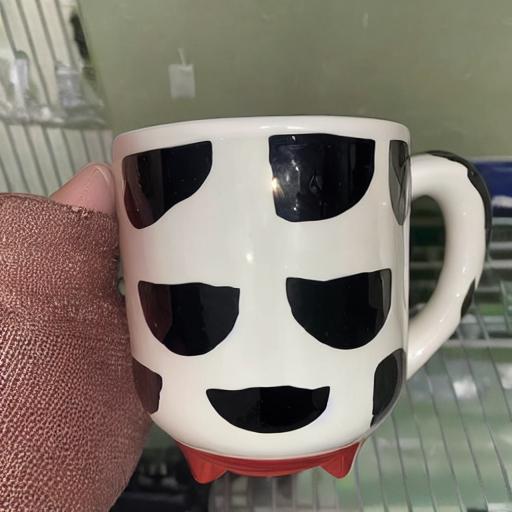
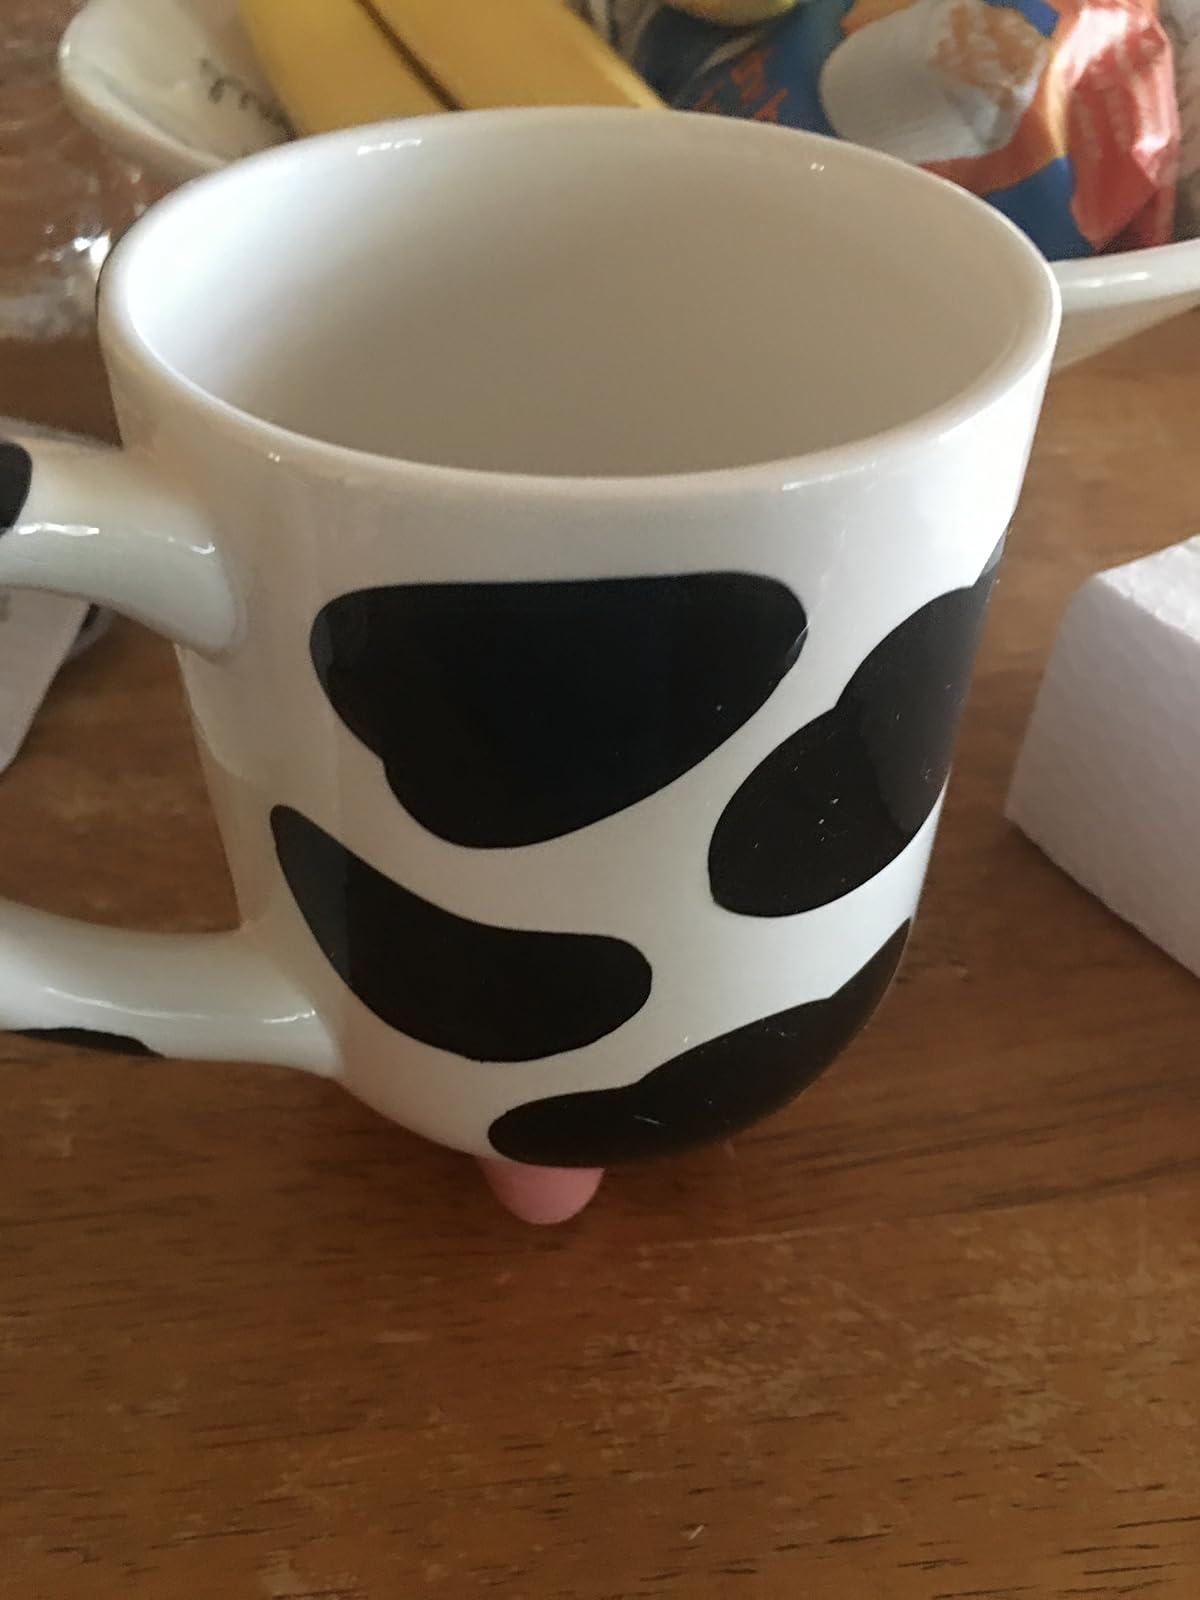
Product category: items_mug
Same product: no